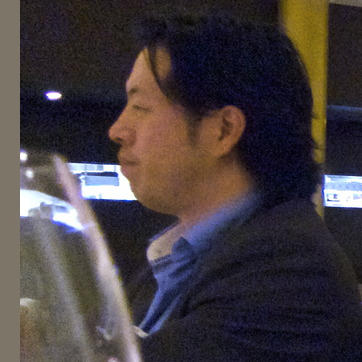
Material: skin